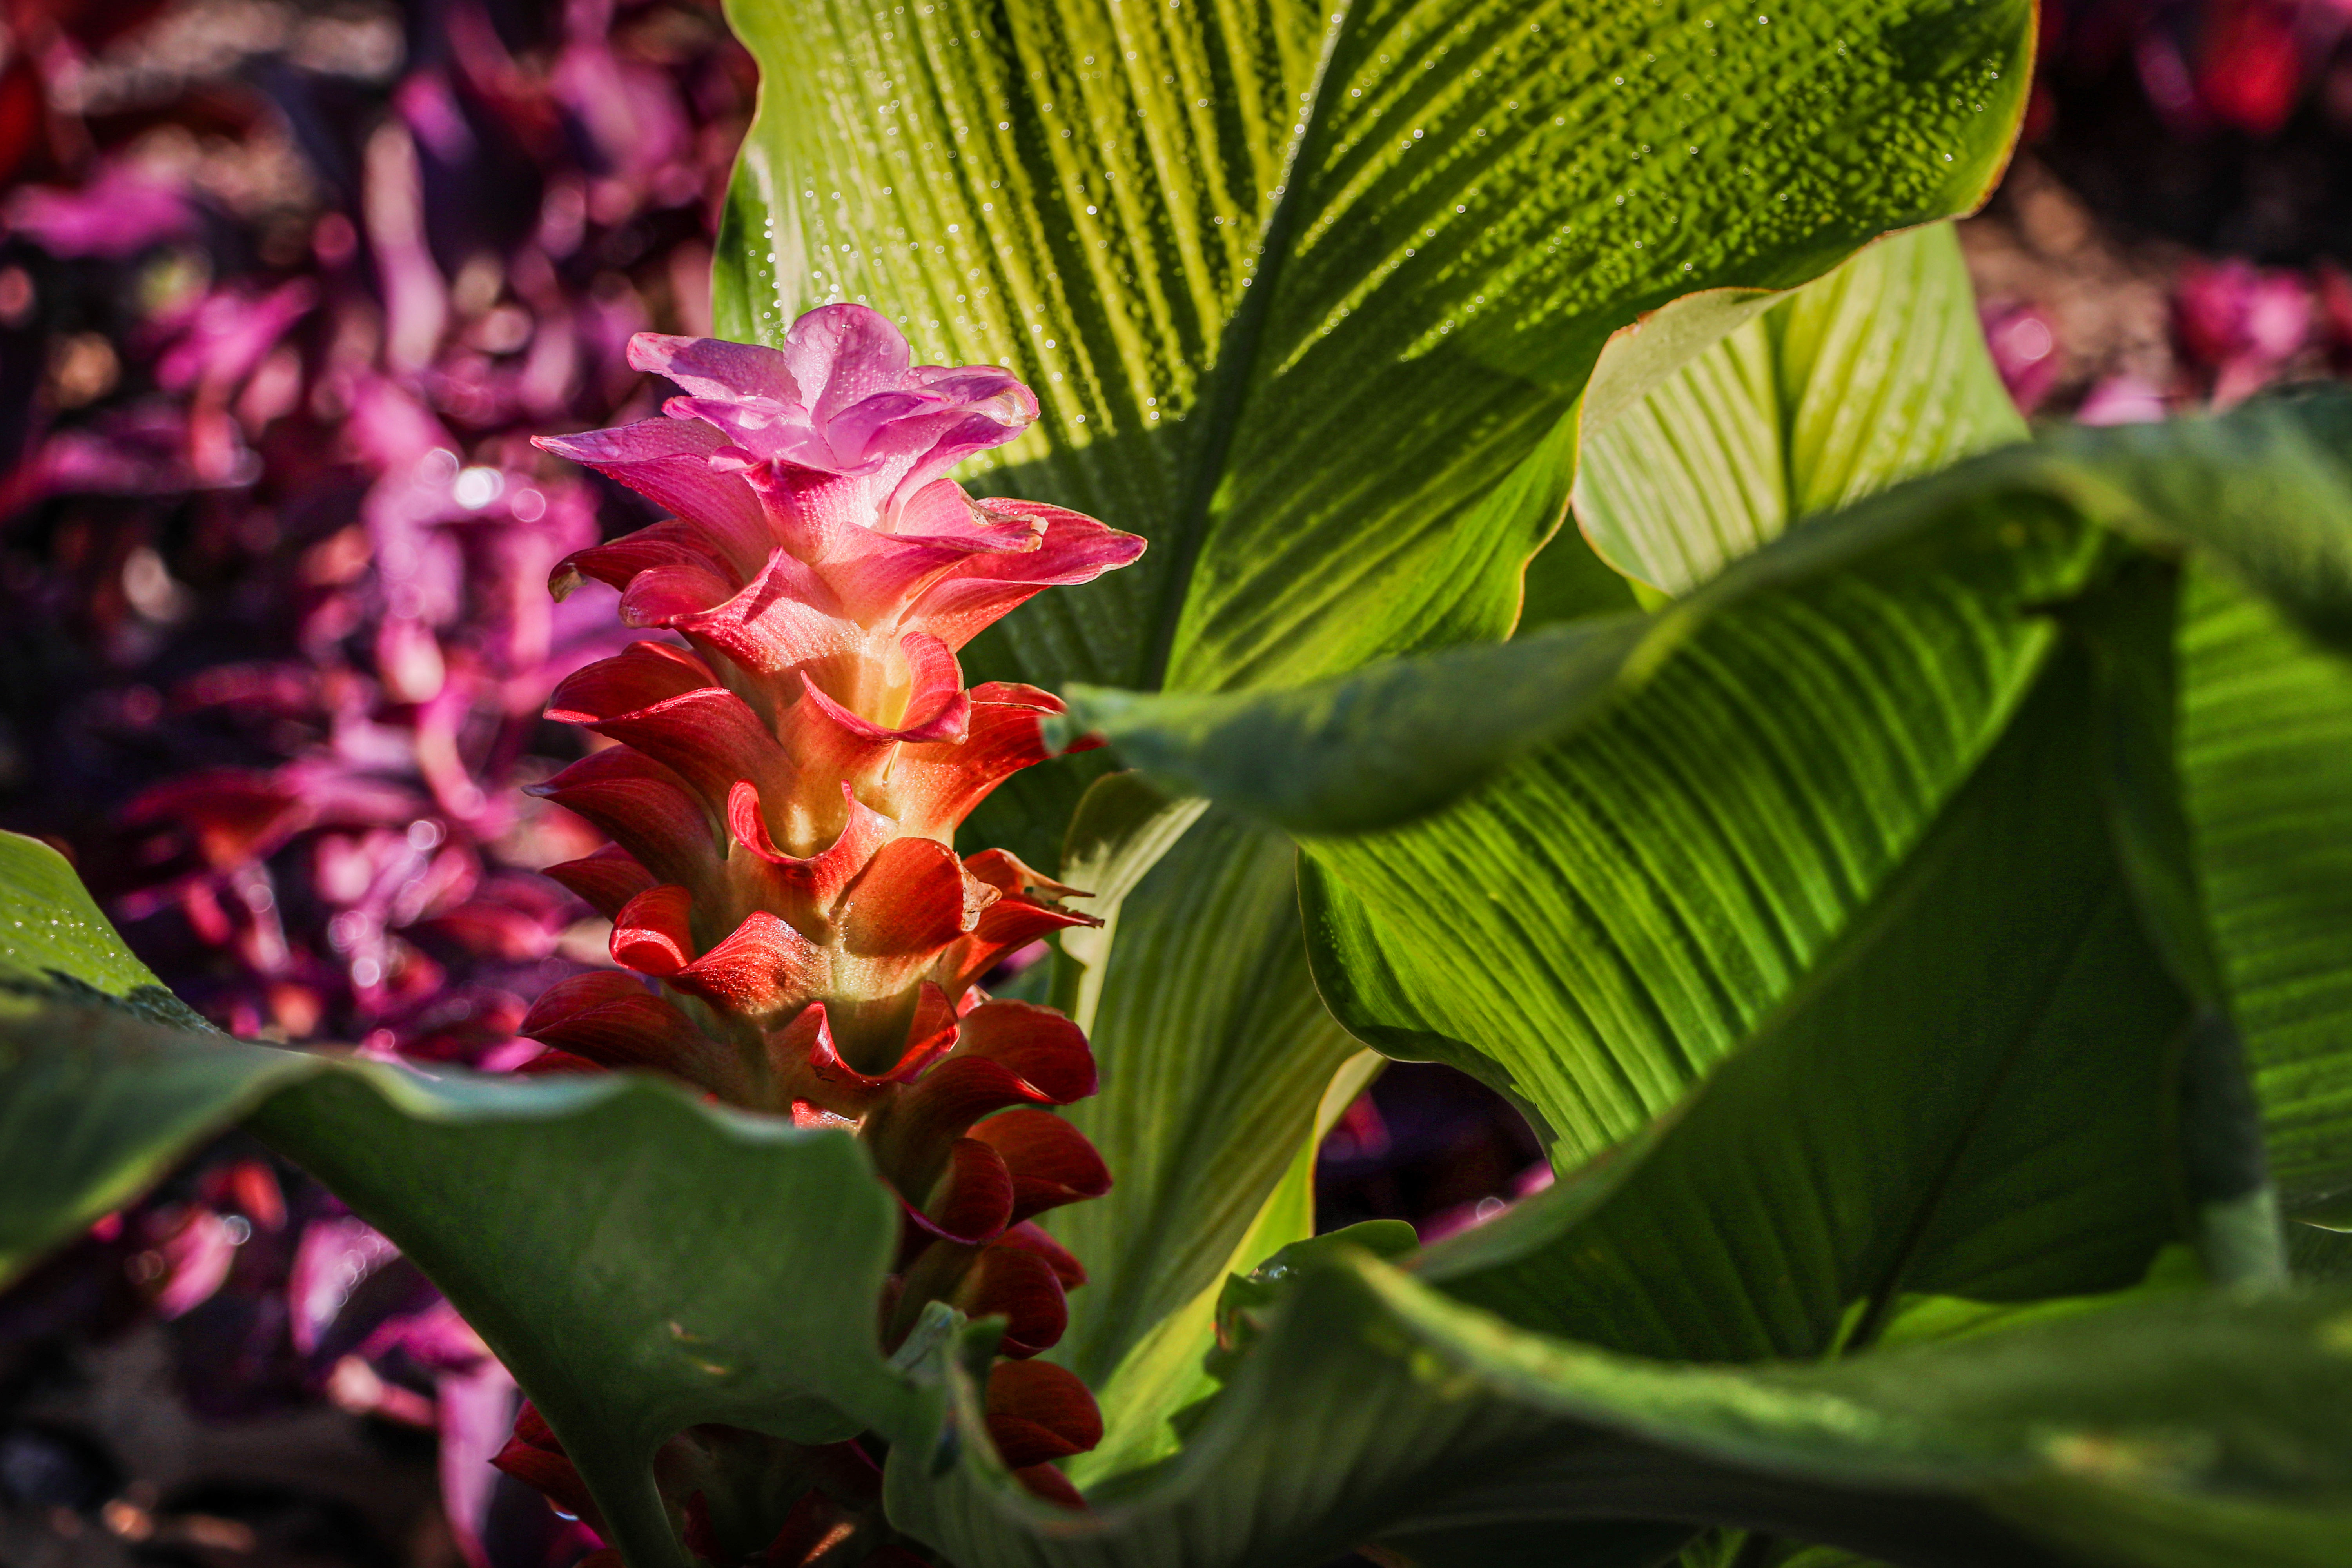
park, botanicgarden, houston, houstontx, nature, plants, flowers, flower, plant, flowering plant, terrestrial plant, leaf, botany, petal, costus family, plant stem, ginger family